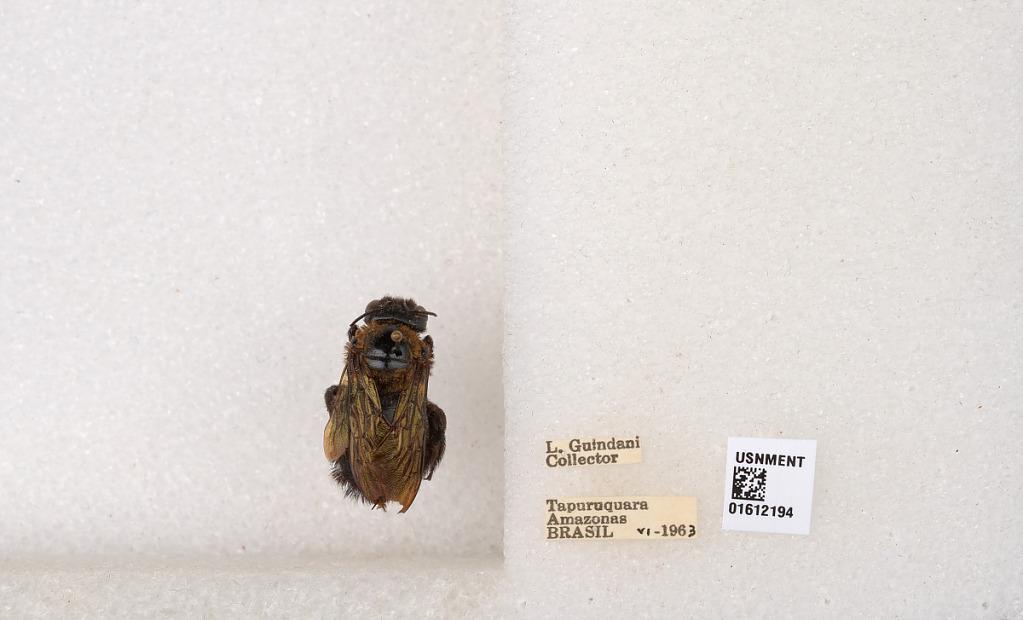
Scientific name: Xylocopa (Neoxylocopa) aurulenta (Fabricius)
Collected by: L. Guindani
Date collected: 1963-6-1
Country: Brazil
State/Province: Amazonas
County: Santa Isabel do Rio Negro
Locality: Tapuruquara
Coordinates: -0.41389, -65.0192